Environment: real
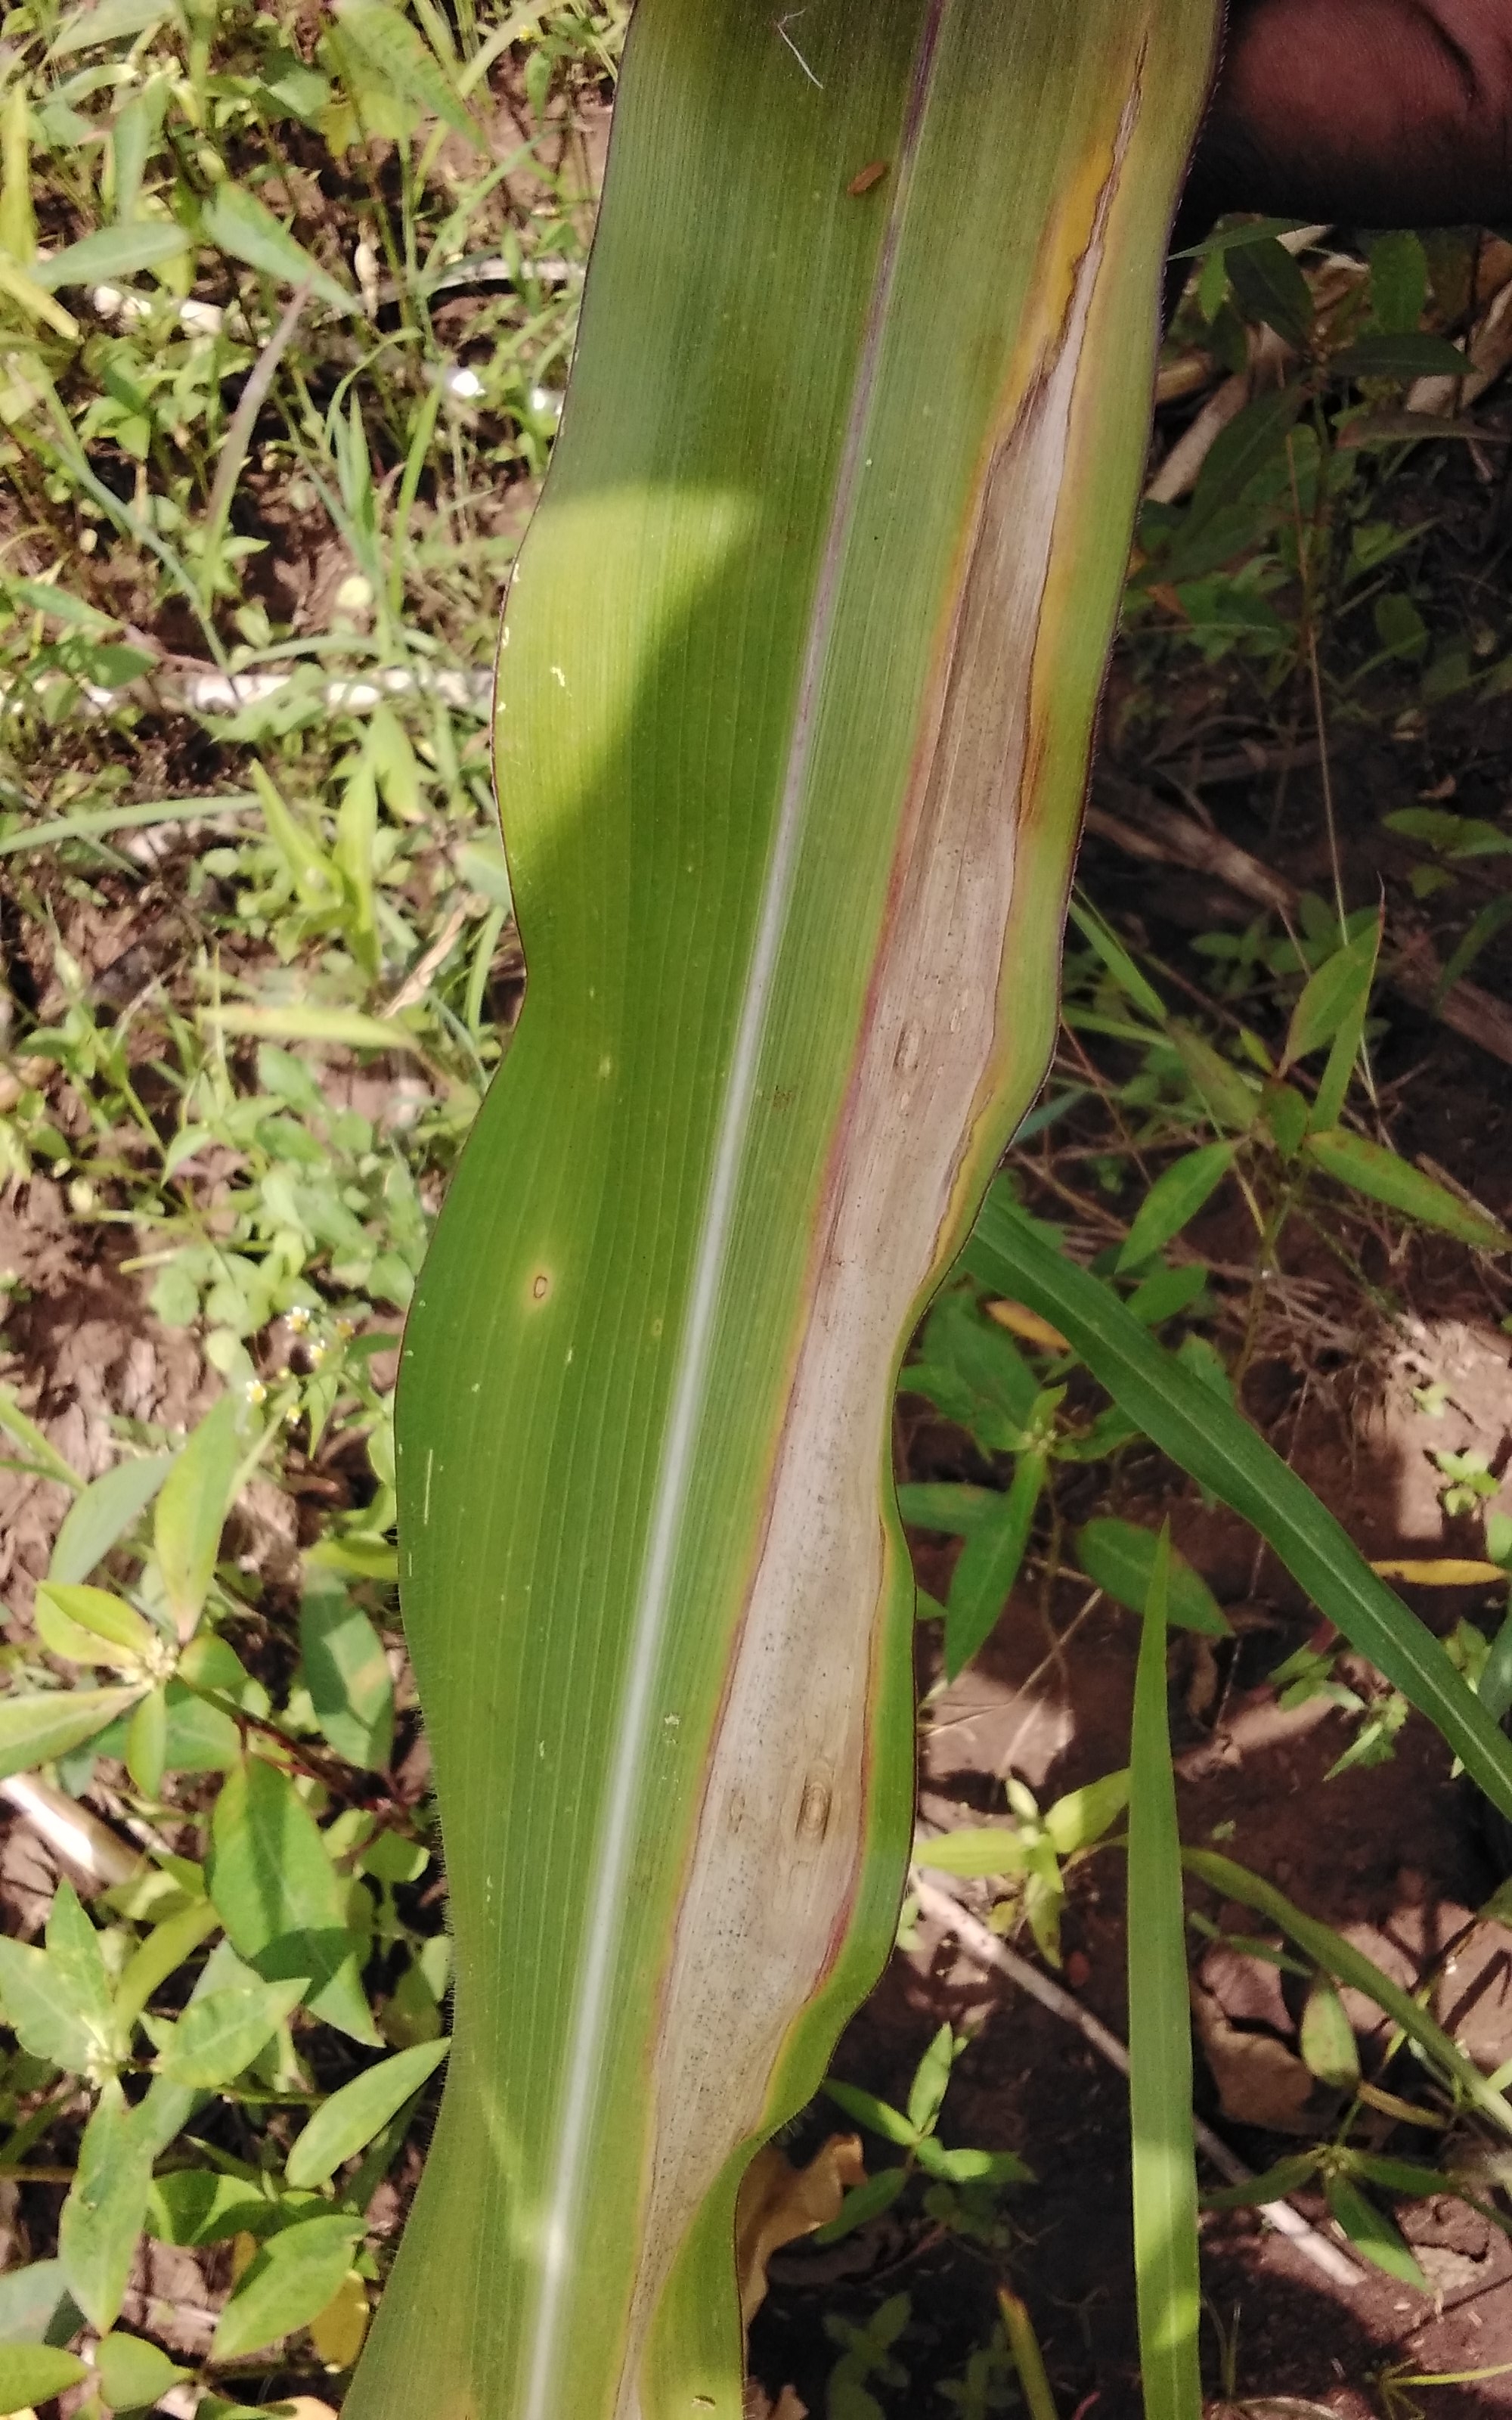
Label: northern_corn_leaf_blight